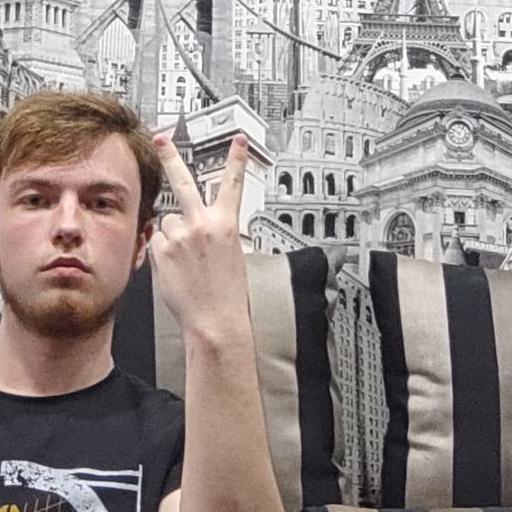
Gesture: peace_inverted